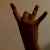
The image shows a hand gesture representing the number 8 in Indian Sign Language.